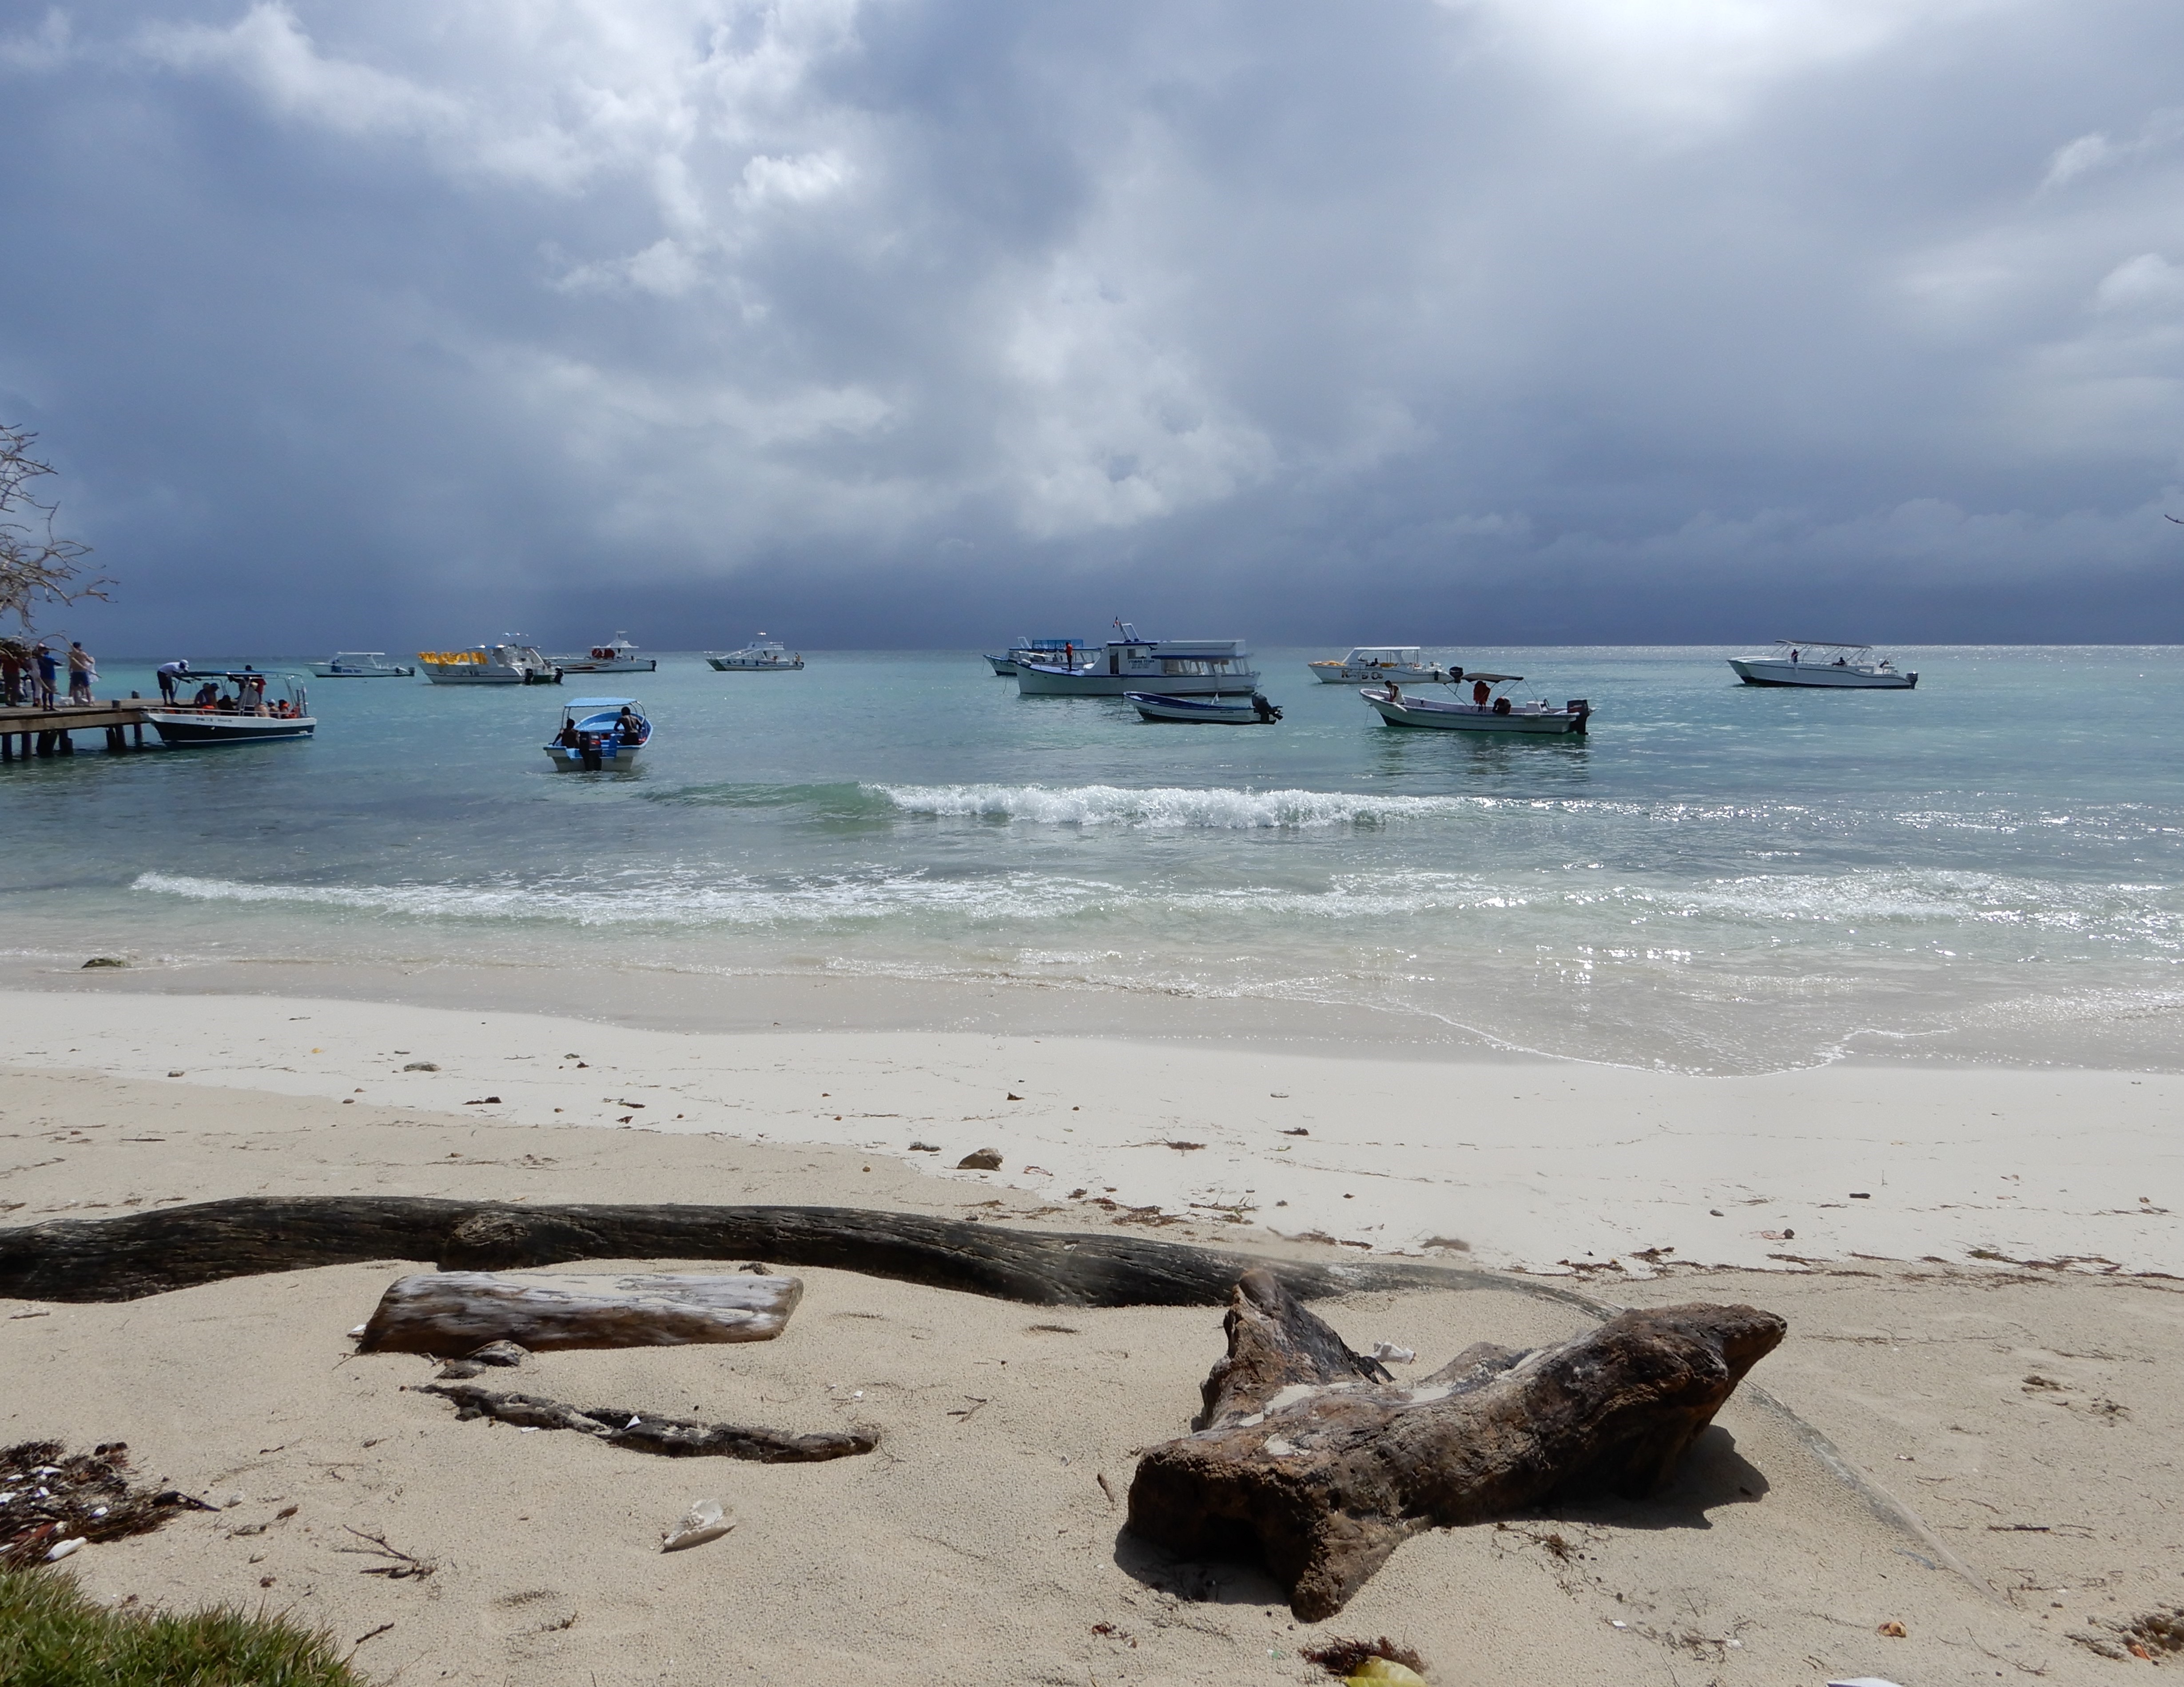
beach, shore, sea, body of water, coast, ocean, sand, bay, wave, cape